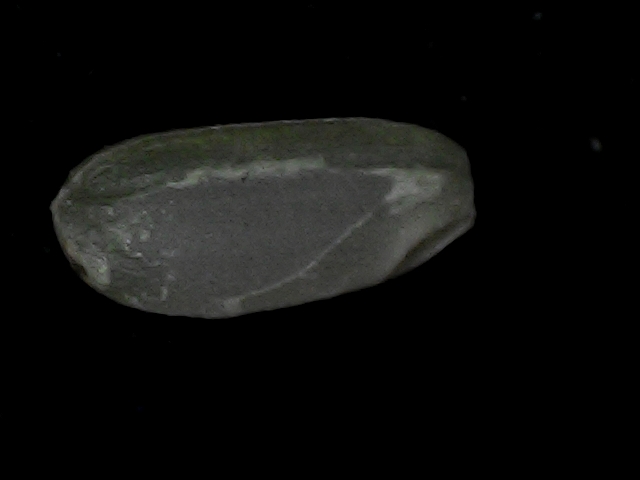
Rice variety: BD95